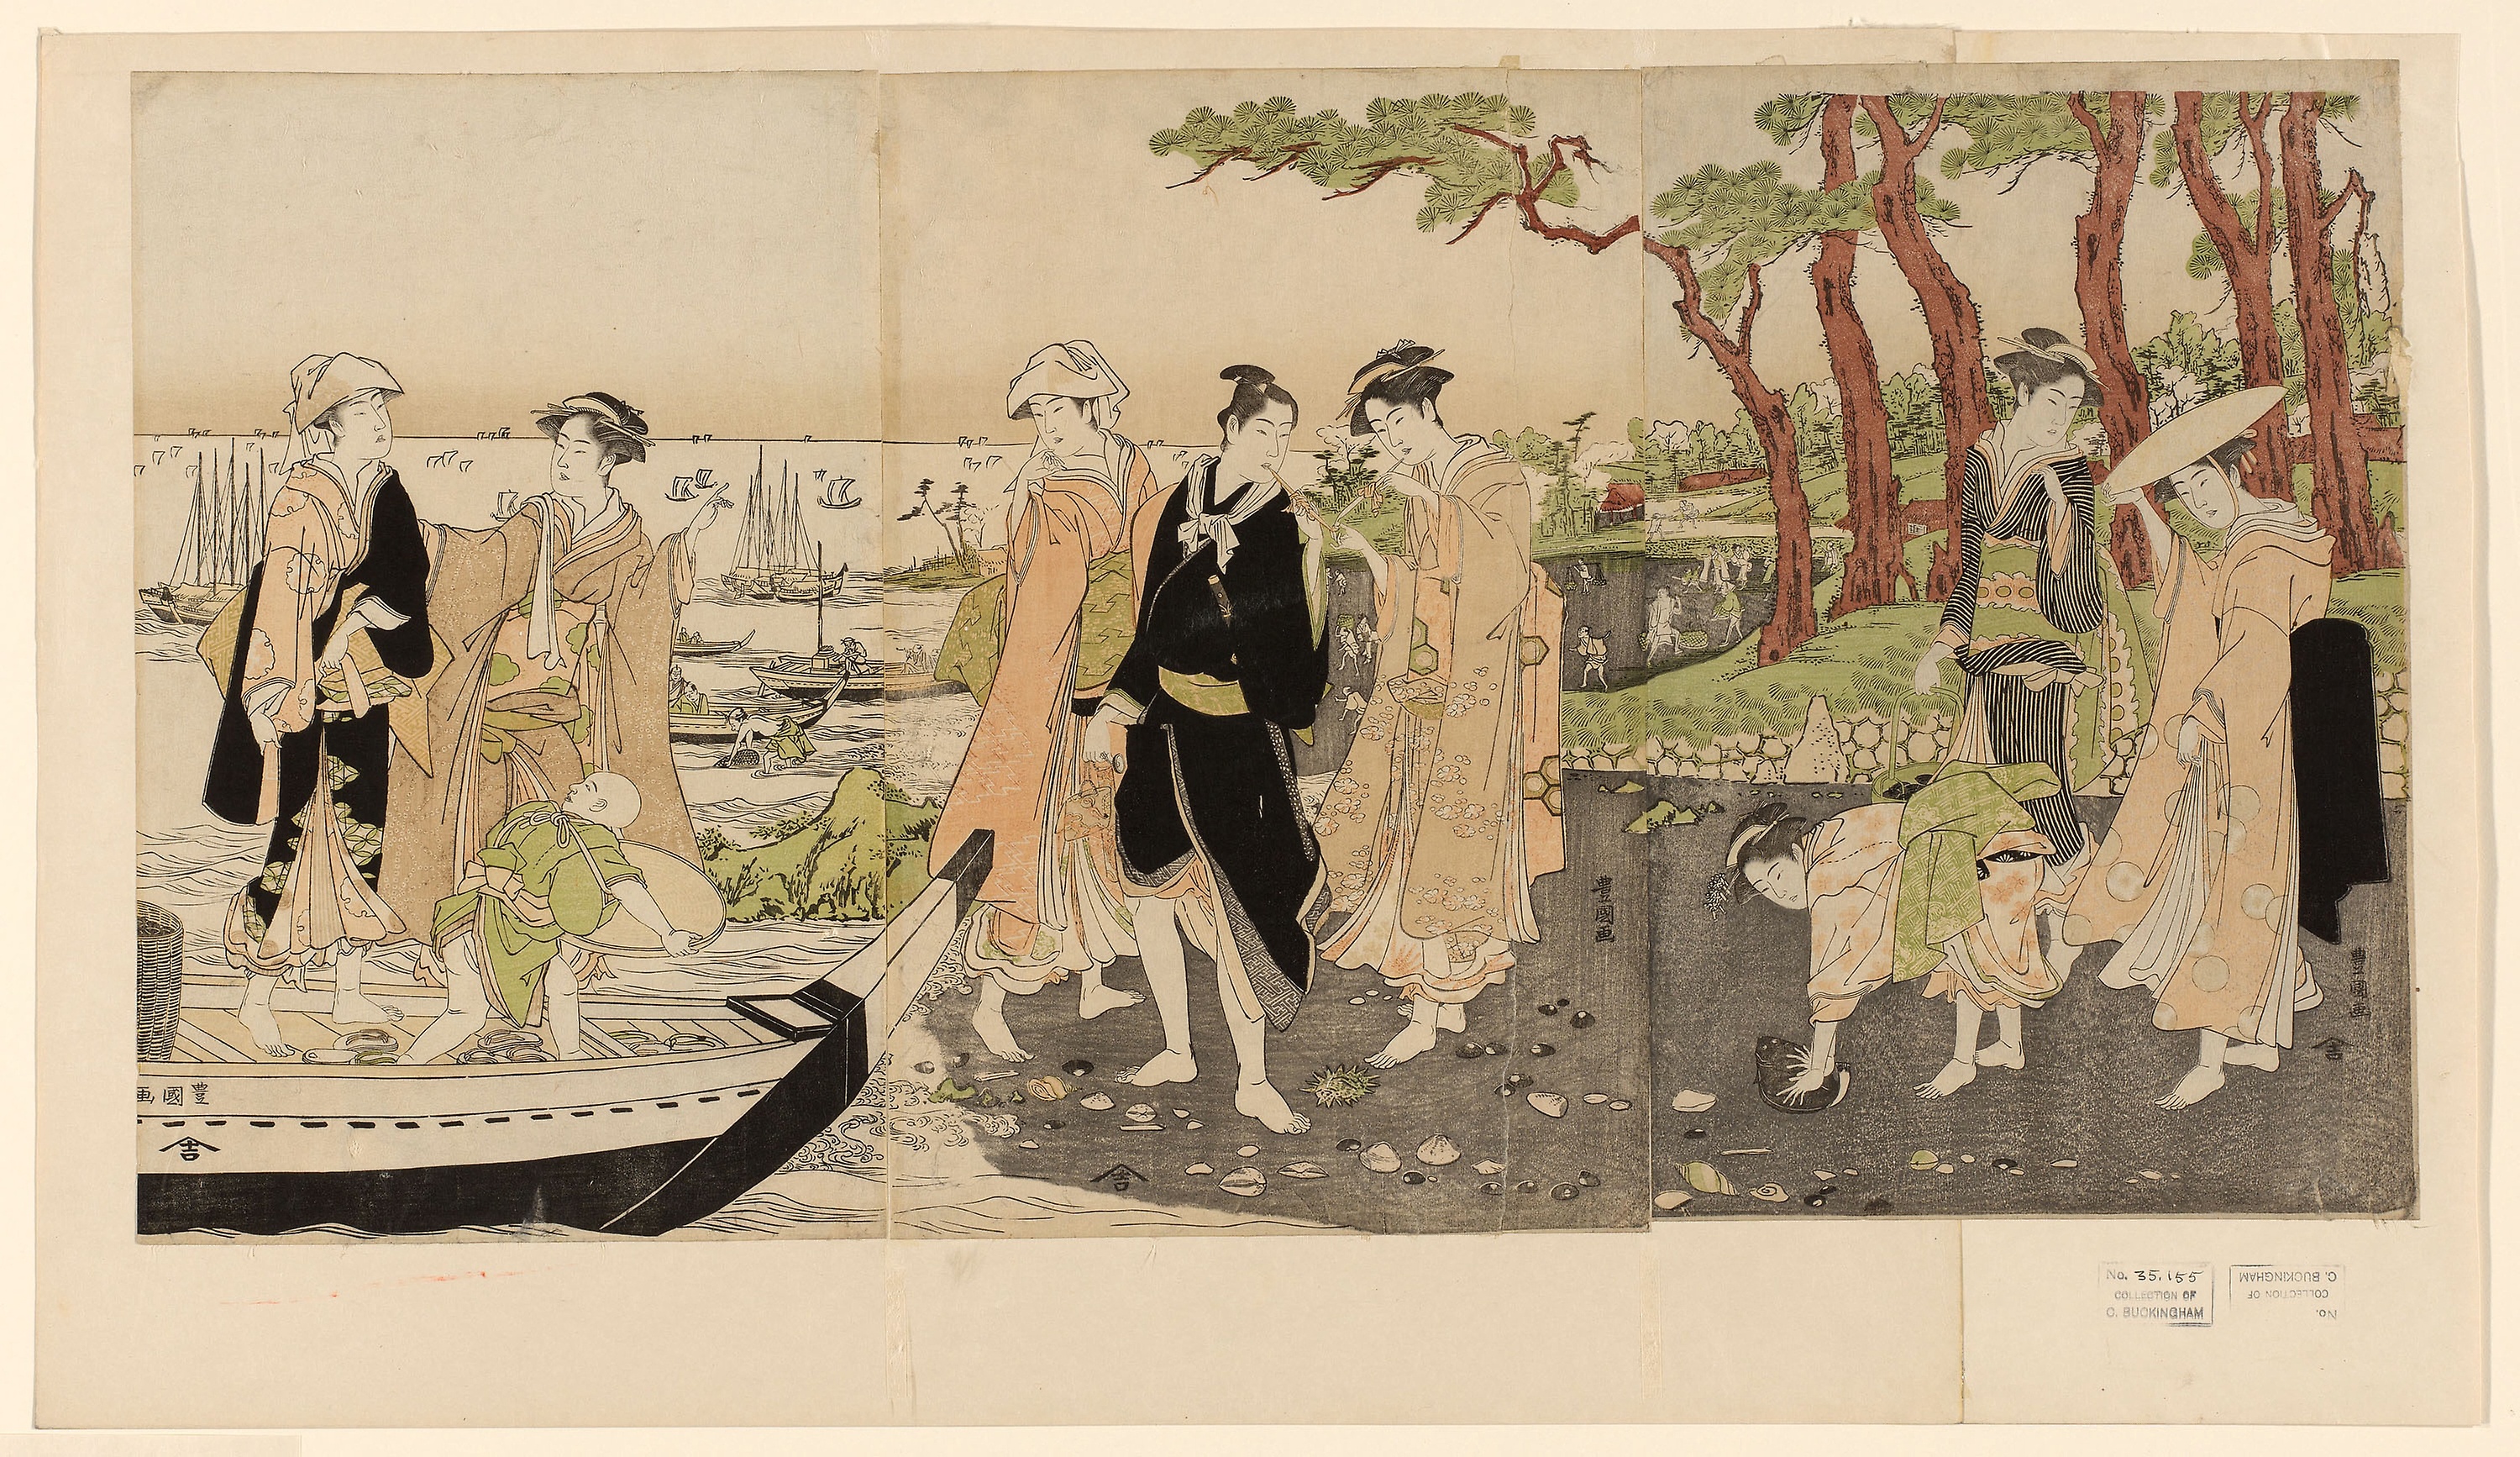
art, illustration, painting, textile, visual arts, tapestry, style